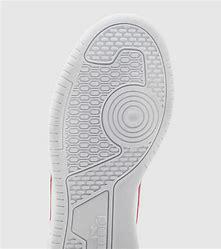
Brand: Diadora
Model: 100